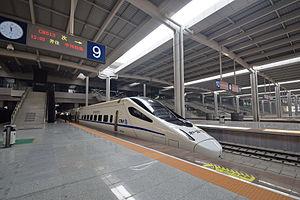
La gare de Lanzhou-Ouest est une gare ferroviaire situé dans le district de District de Qilihe à Lanzhou, capitale de la province du Gansu, en République populaire de Chine. Elle a été ouverte le 25 décembre 2014. Elle est notamment desservie par la ligne LGV Xuzhou - Lanzhou, ainsi que la ligne LGV Lanzhou - Ürümqi, première liaison LGV entre le Xinjiang et le reste de la Chine. Enfin, La gare de Lanzhou, située au centre ville, est plus ancienne et est utilisée pour des lignes de chemin de fer conventionnelles, dont la ligne Pékin - Lhassa ou la ligne Pékin - Lanzhou.